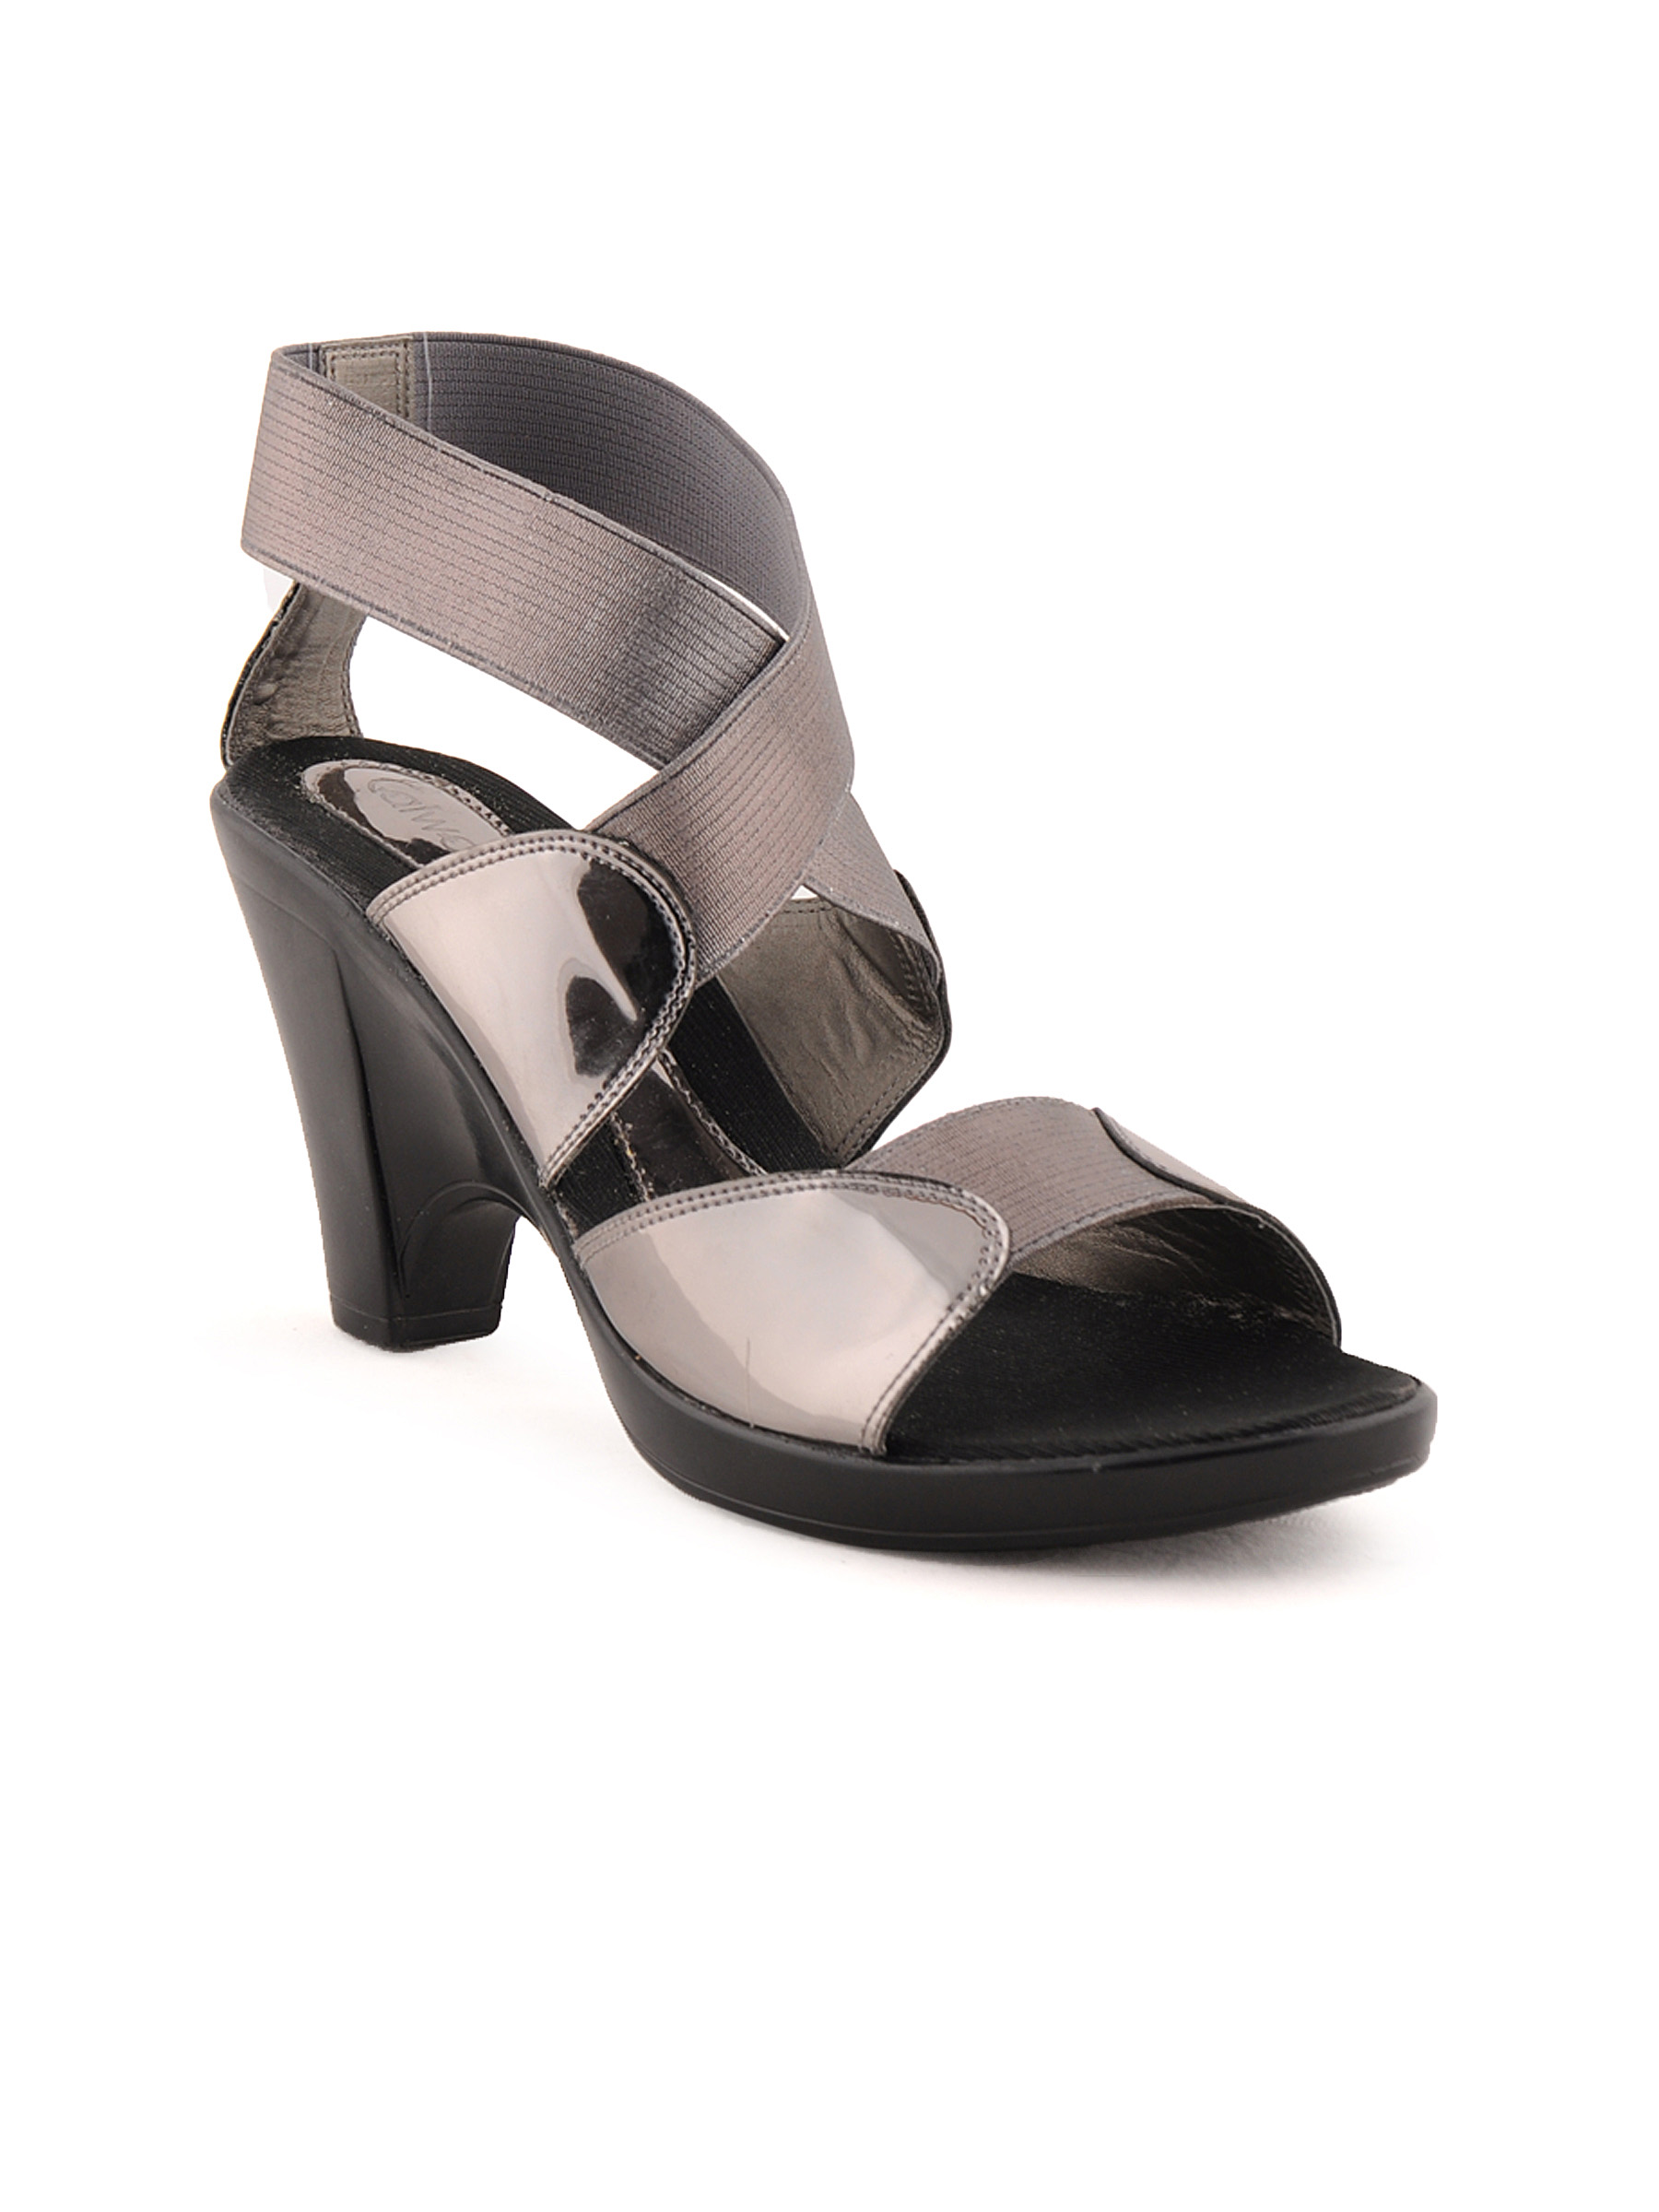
Catwalk Women Gun Metal Grey Heels
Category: Footwear / Shoes / Heels
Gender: Women
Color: Grey
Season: Winter 2015
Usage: Casual